Jeff King (baseball)

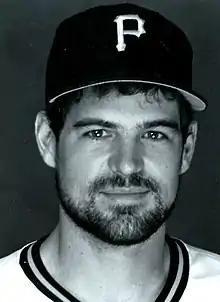
Jeff King as a Pittsburgh Pirate

Jeffrey Wayne King (born December 26, 1964) is an American former professional baseball player who played for the Pittsburgh Pirates and Kansas City Royals.